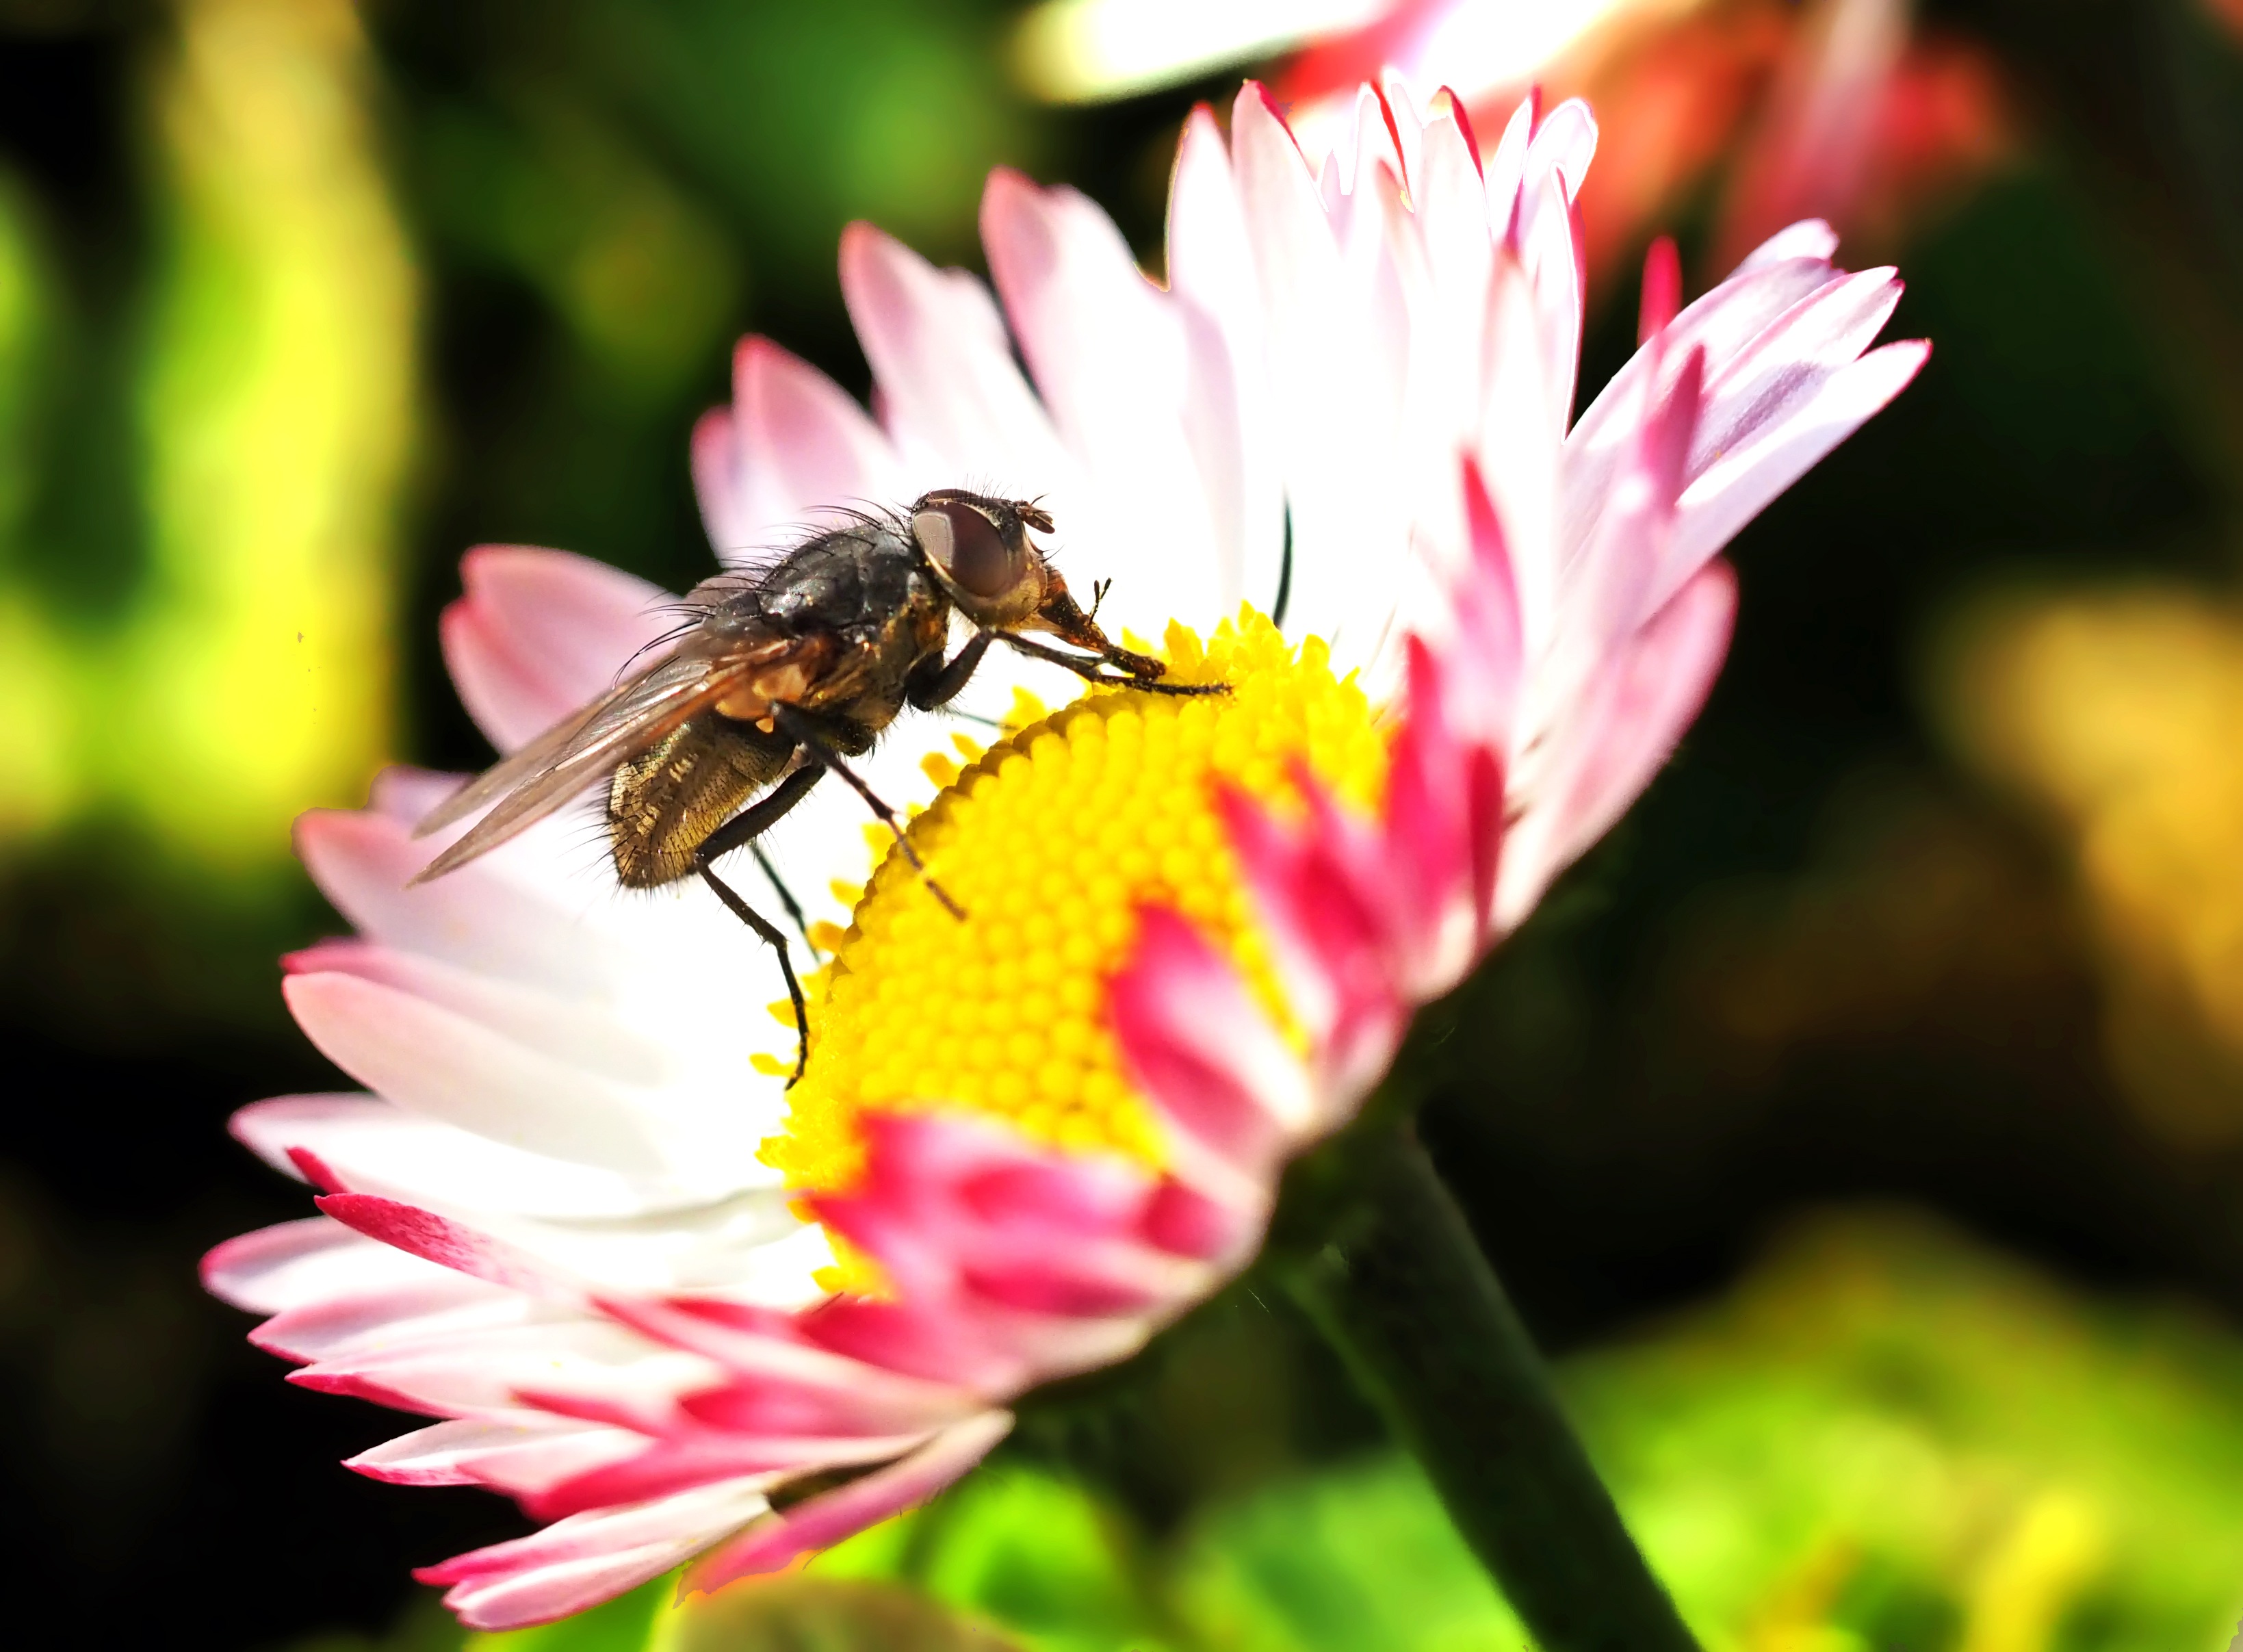
nature, blossom, plant, photography, flower, petal, live, pollen, insect, botany, butterfly, yellow, flora, fauna, invertebrate, wildflower, close up, bee, nectar, macro photography, honey bee, pollinator, membrane winged insect